Cantigas de Santa Maria

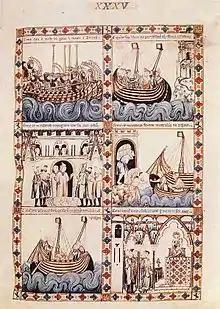
Miniatures, Codex Rico, Cantiga #35

The Cantigas are written in the early Medieval Galician variety of Galician-Portuguese, using Galician spelling; this was because of Galician-Portuguese being fashionable as a lyrical language in Castile at the time, as well as Alfonso X having passed part of his early years in Galicia and so probably being a fluent speaker since his childhood.